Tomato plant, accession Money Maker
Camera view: vertical (180 deg); turntable rotation: 90 degrees
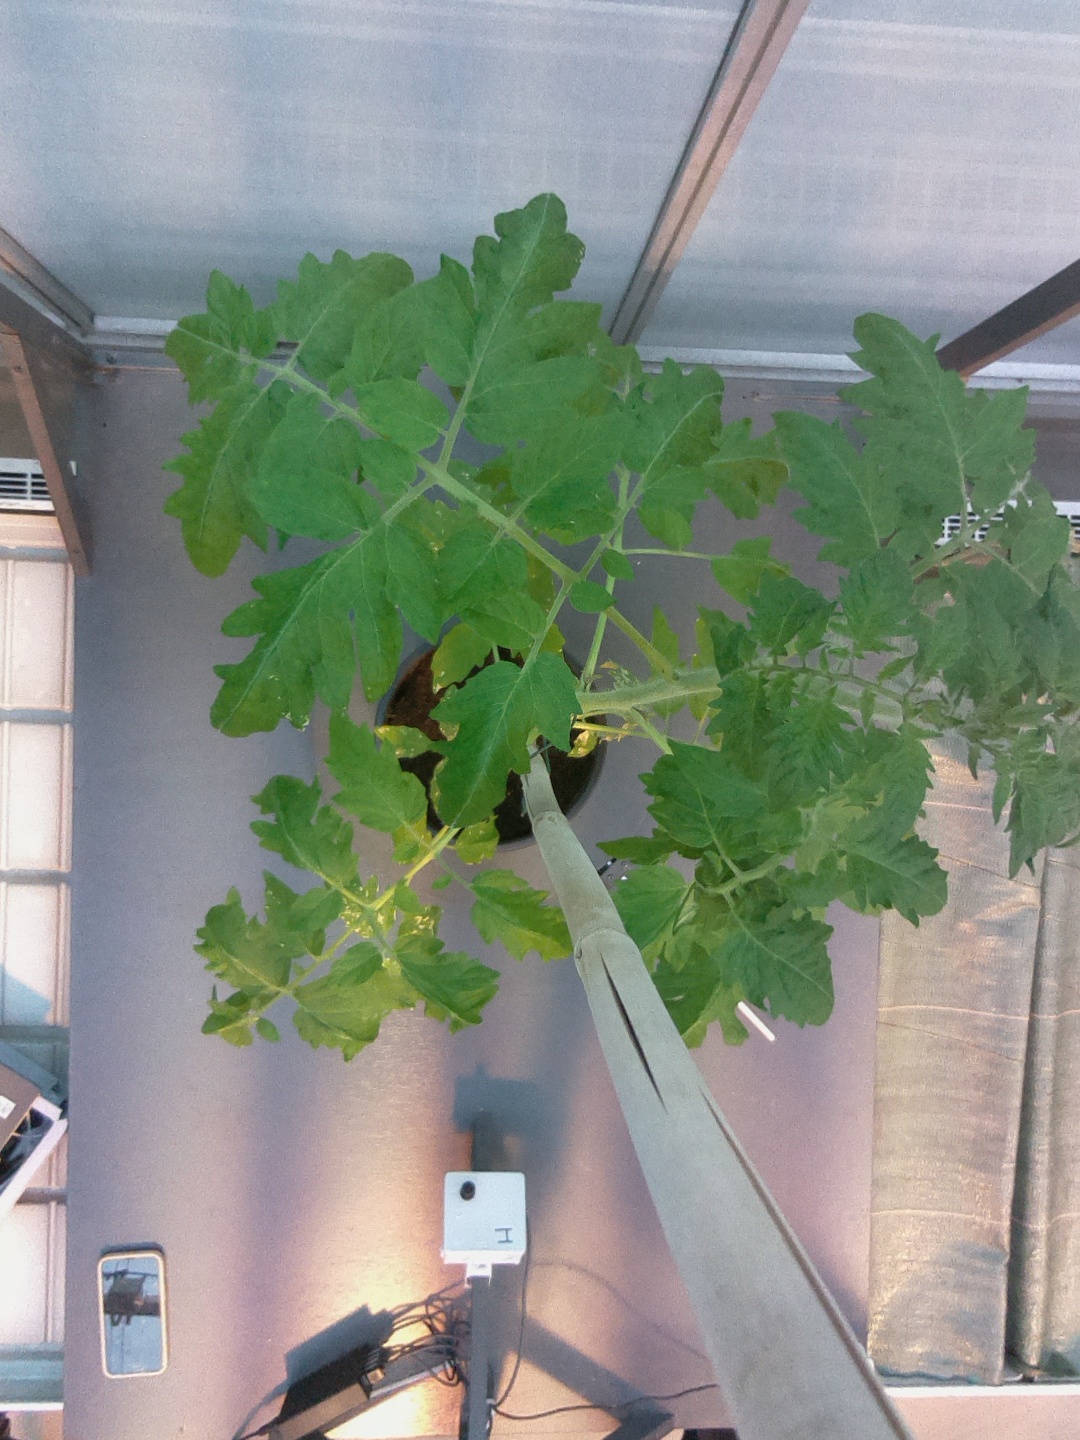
BBCH growth stage 55: 5 inflorescences visible